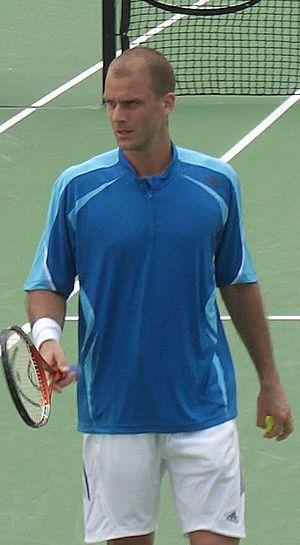
Cyril Saulnier, né le 16 août 1975 à Toulon, est un joueur de tennis français.
Le 16 août en sport.